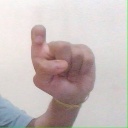
अक्षर: इ